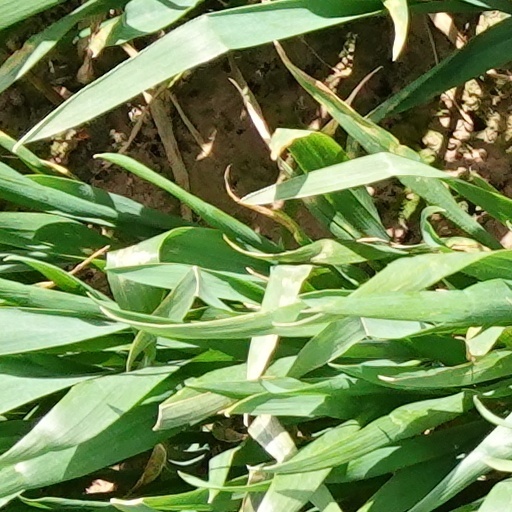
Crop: wheat